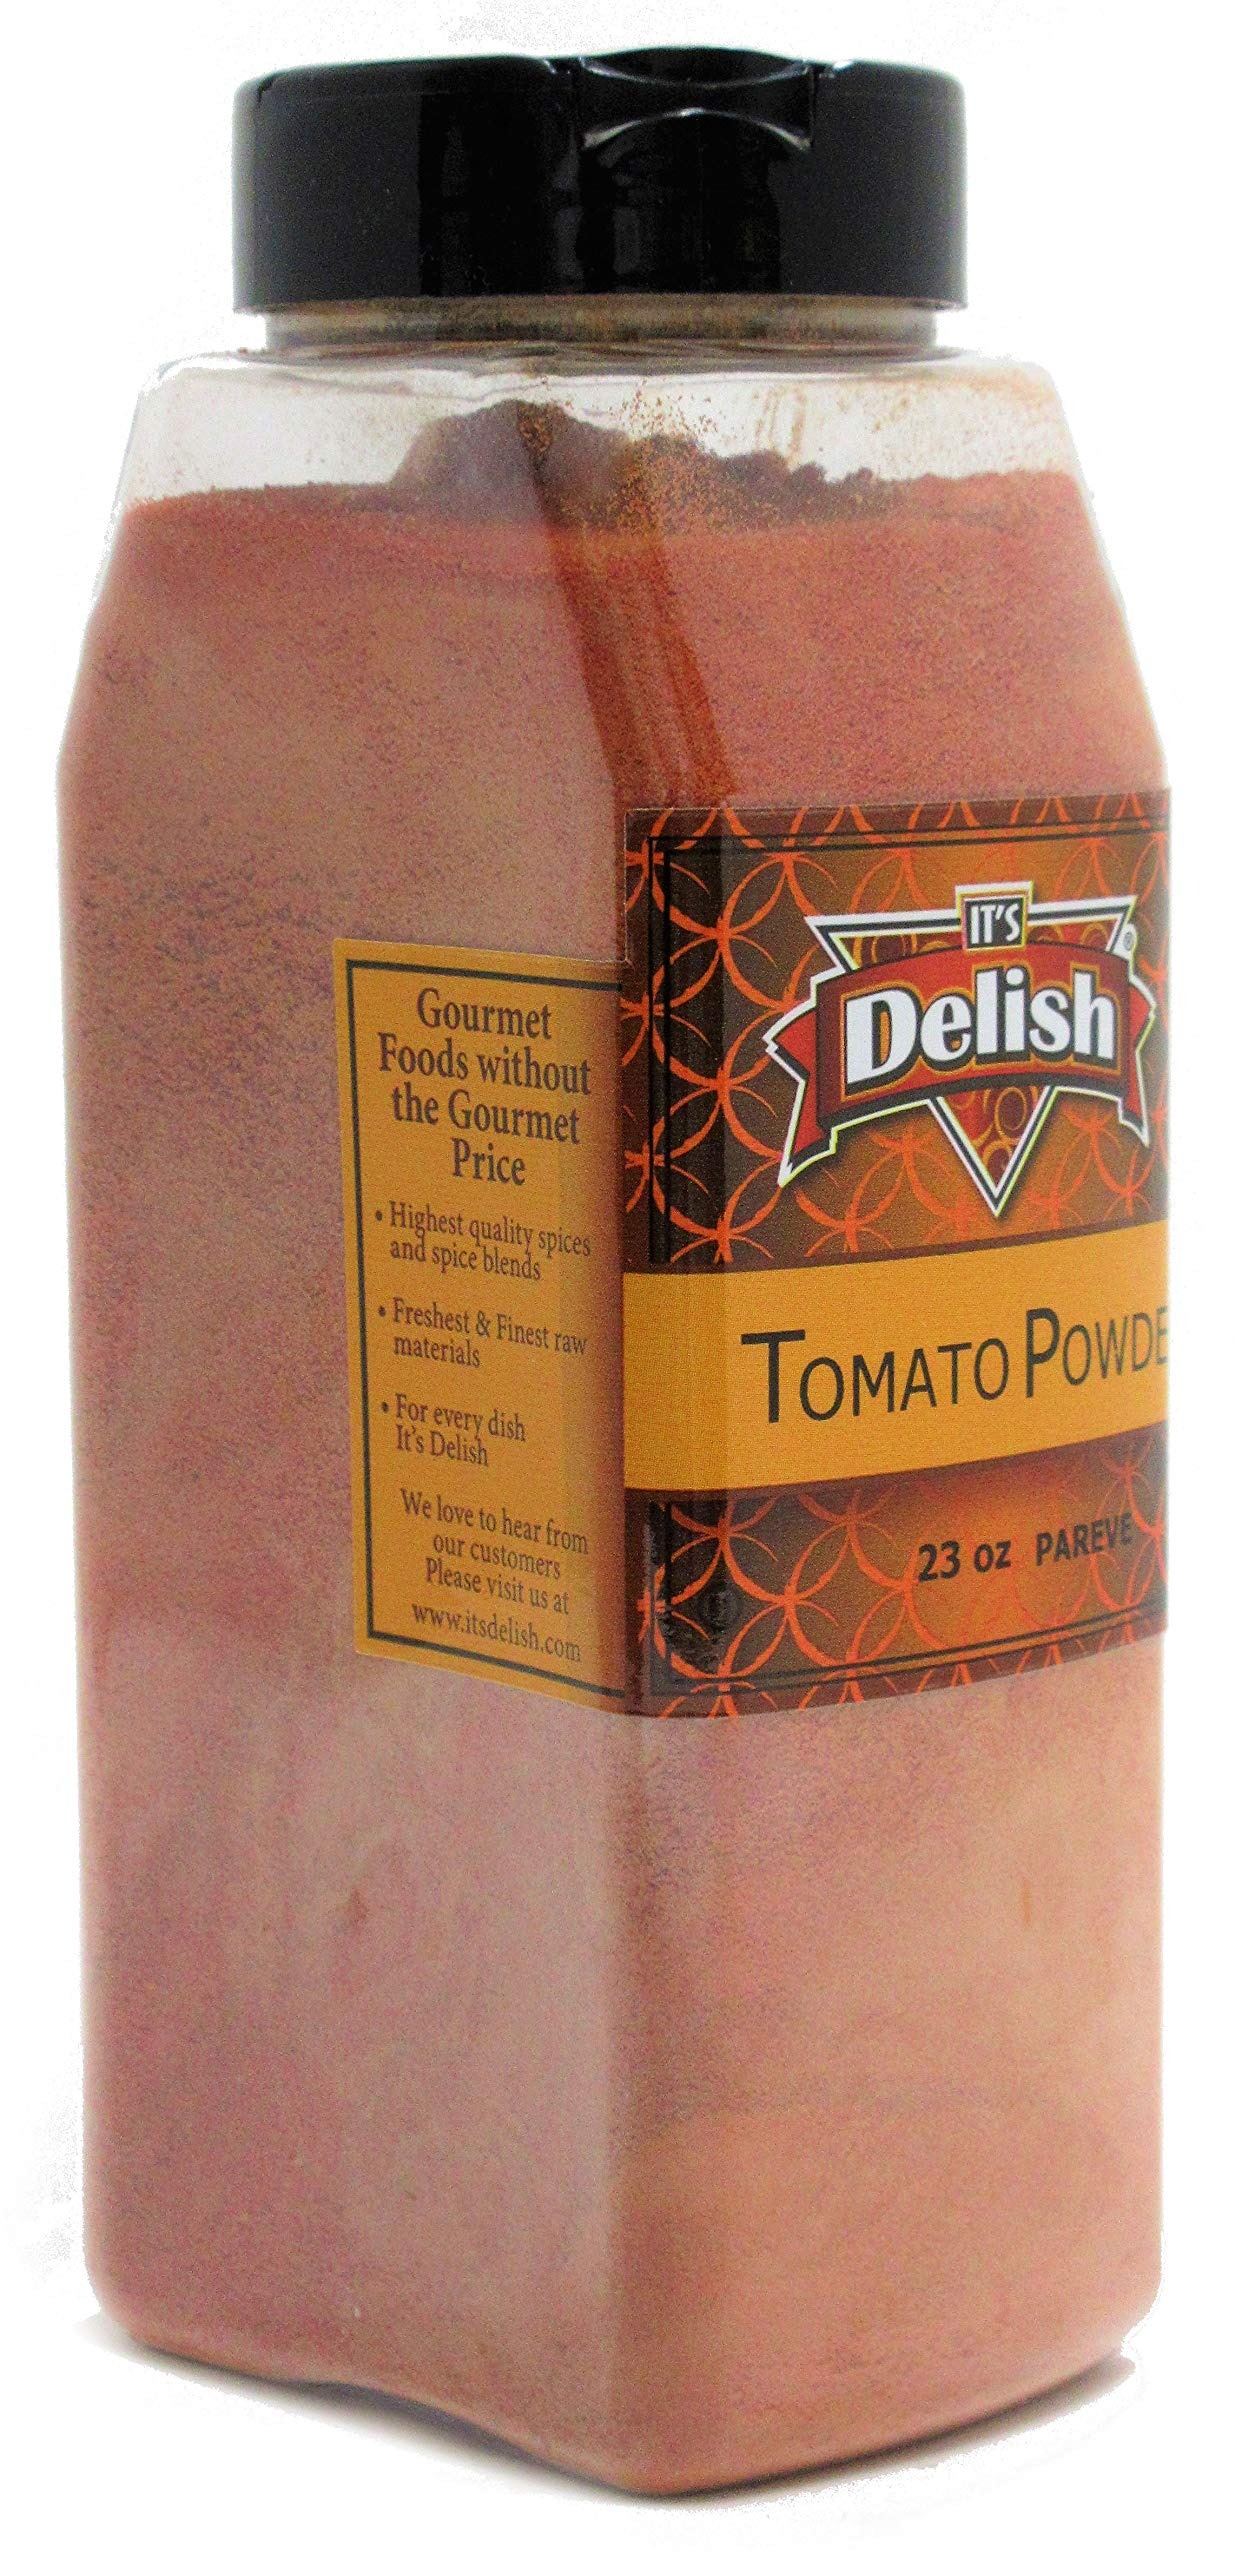
Item Name: Gourmet Tomato Powder All Natural by It's Delish, 23 Oz Large Jar
Bullet Point 1: ALL NATURAL Premium Pure Ground Tomato Powder
Bullet Point 2: VALUE 23 Oz Convenient Large Jar by Its Delish brand
Bullet Point 3: TASTE & HEALTH Enhance your culinary experience with hearty flavor and bold taste
Bullet Point 4: GREAT STOCK Awesome for tomato sauce & paste, soups, stews, dressings, breads, pastas, recipe thickeners etc.
Bullet Point 5: QUALITY Certified Kosher OU Packaged in the USA non-irradiated non-GMO Gluten Free No Additives
Product Description: <p></p><b>Gourmet Tomato Powder All Natural by It's Delish, 23 Oz Large Jar</b> <p></p> It's Delish tomato powder is that ingredient that will bring your kitchen and dining to the next level. While we carry a full line of highest quality spices and seasoning, our tomato powder will be that secret ingredient for flavor and color. Stock up today and show what you can do with your culinary skills! Fresh, flavorful and healthy too! Enjoy!<p></p><b>About It's Delish!</b> <p></p>It's Delish was established in 1992 and is located in North Hollywood, California. It's Delish is a food manufacturer and distributor who produces over 500 gourmet food products including licorice, sour belts, taffies, caramels, Jordan almonds, chocolates, nuts, fruits, trail mixes, spices, and the spice blends. It's Delish also produces organics and all natural products. We give you the opportunity to order from the factory direct!<p></p>It’s Delish! prides itself on the four pillars that are at the foundation of everything we do.<p></p>Innovation Quality Value Service
Value: 1.0
Unit: Count

Price: 26.99